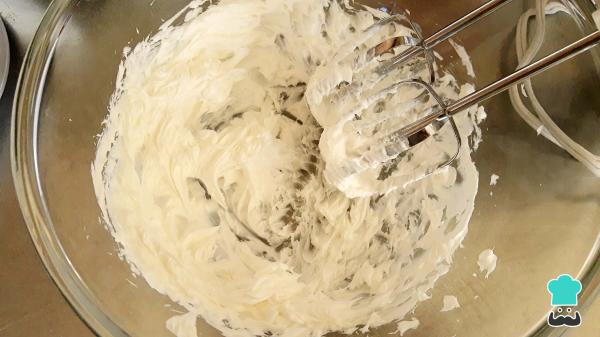
En un recipiente lo suficientemente amplio, comienza a batir la manteca hasta blanquearla. Te aconsejamos que utilices una batidora eléctrica, o si lo prefieres puedes hacerlo manualmente. Una vez esté blanqueado, agrega la cucharada de sal y la cucharadita de polvo para hornear. El polvo para hornear hará que quede más esponjosa.